Thousand Islands (Indonesia)

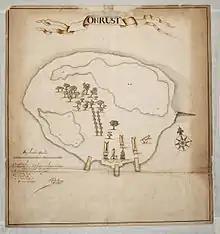
Map of Onrust Island (1650)

The modern history of the Thousand Islands begins with its role in the defenses of the city of Batavia for the Dutch East India Company (abbreviated VOC) and the Dutch colonial empire. Before the arrival of the Dutch, these islands already had their present Malay language name. With the arrival of the Dutch, the islands received a second Dutch name. The Malay names are not forgotten, as both Malay and Dutch names of the islands are written side by side in some 18th-century Batavia maps. Since the establishment of Batavia in 1610, Pulau Kapal, later named by the Dutch as Onrust Island, has been a naval base.